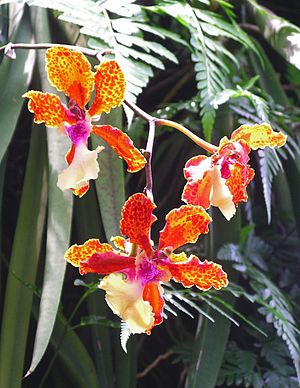
Singapore Botanic Gardens
Orkideer i "National Orchid Garden"
Singapore Botanic Gardens er en 156 år gammel, tropisk botanisk have, placeret i udkanten af Singapores primære shopping-område Orchard Road. Haven er på UNESCOs Verdensarvsliste, og rangeret som Asiens bedste park af TripAdvisor siden 2013.